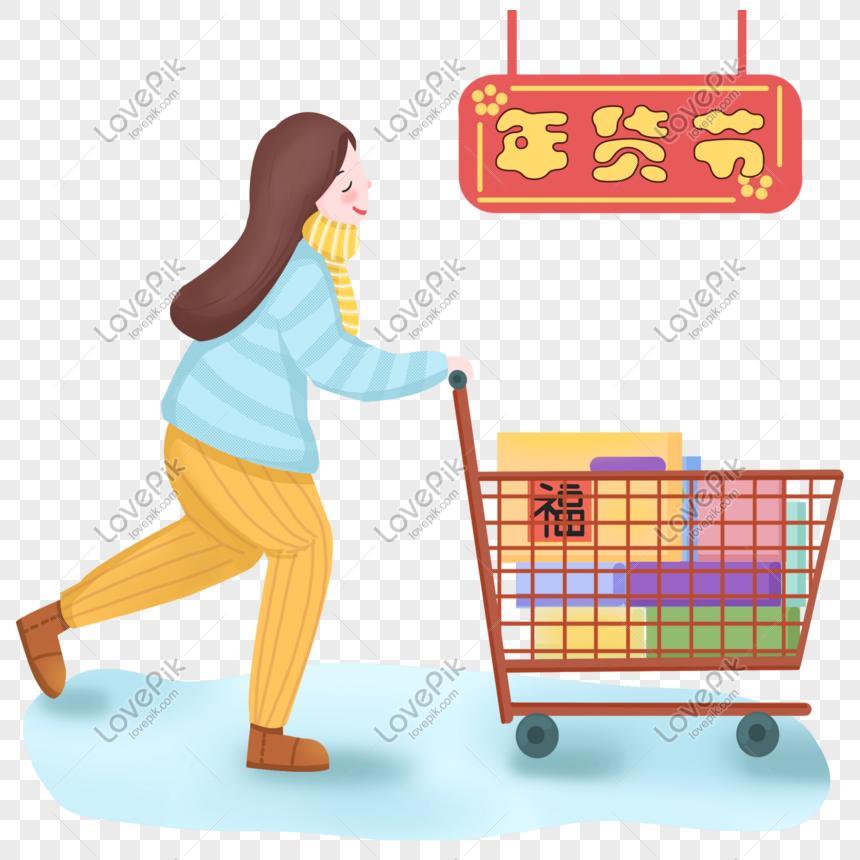
có một chiếc xe đẩy xuất hiện ở phía trước của cô gái